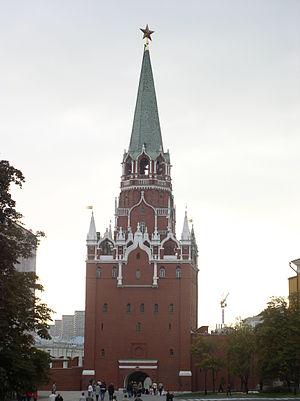
Le kremlin de Moscou, souvent appelé simplement le Kremlin, est une forteresse située au cœur de Moscou, capitale de la Russie.